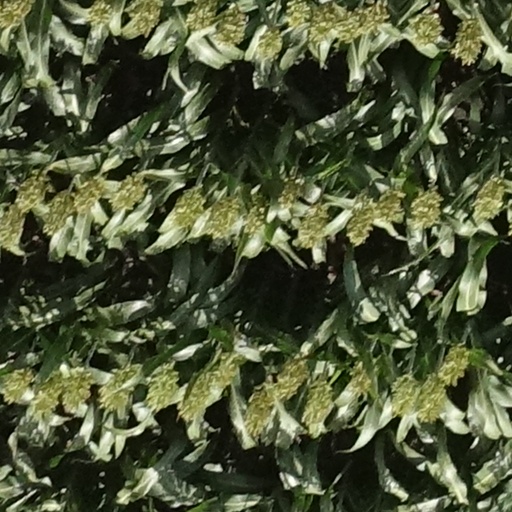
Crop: sorghum